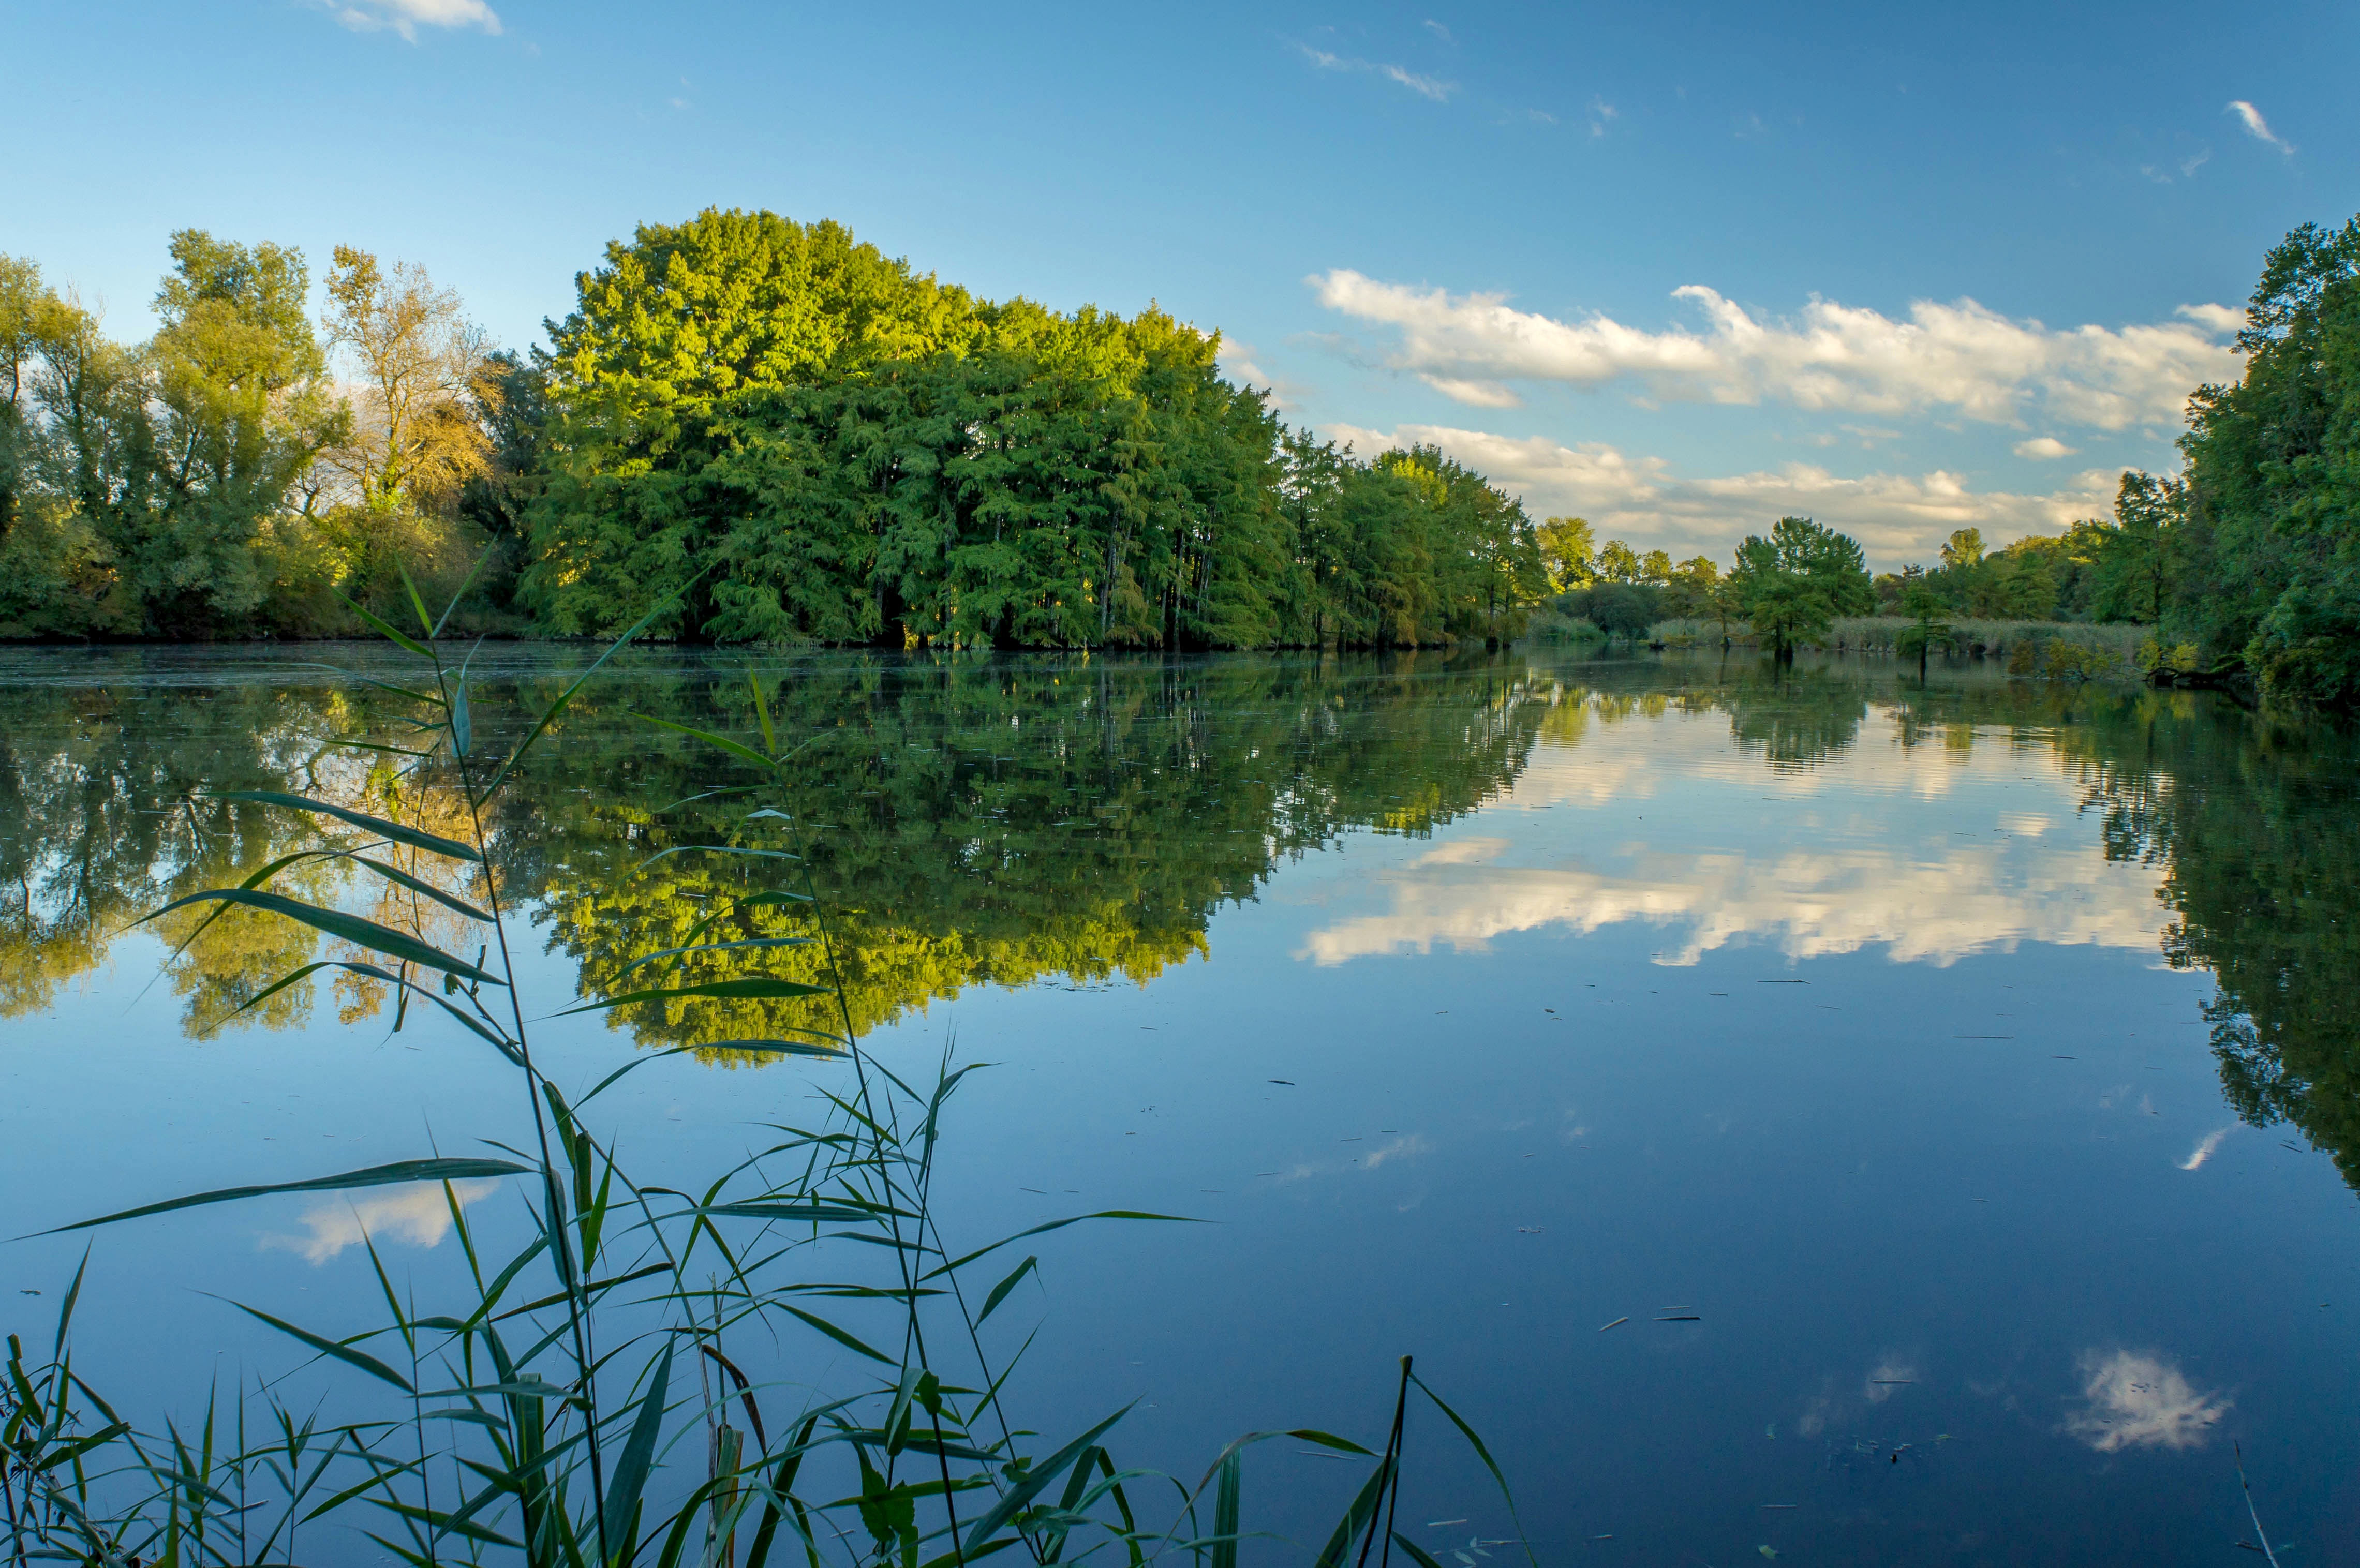
landscape, tree, water, nature, grass, meadow, sunlight, morning, leaf, fall, flower, lake, river, pond, reflection, autumn, reservoir, waterway, body of water, trees, bald, wetland, ecosystem, cypress, fish pond, woody plant